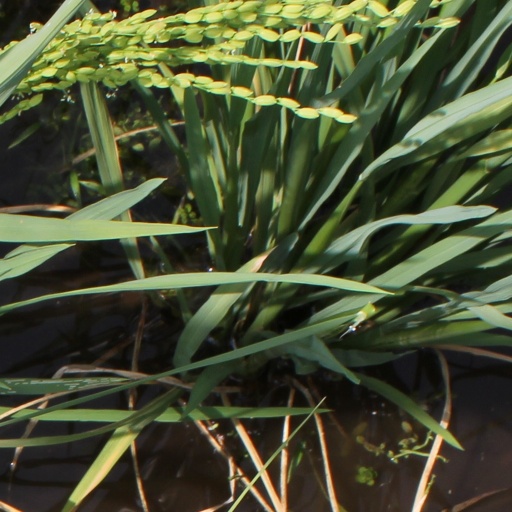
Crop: rice